Minorities in North Korea

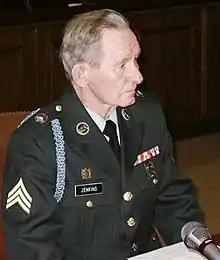
Charles Robert Jenkins was part of the American community in North Korea.

Small communities of Americans and Indians exist in North Korea. Two hundred Westerners live in North Korea and 5,000 Westerners visit the country each year.